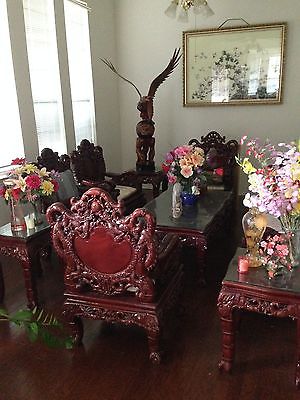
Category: chair